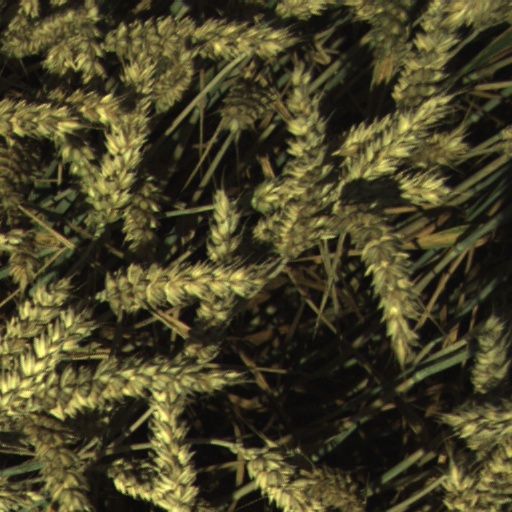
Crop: wheat